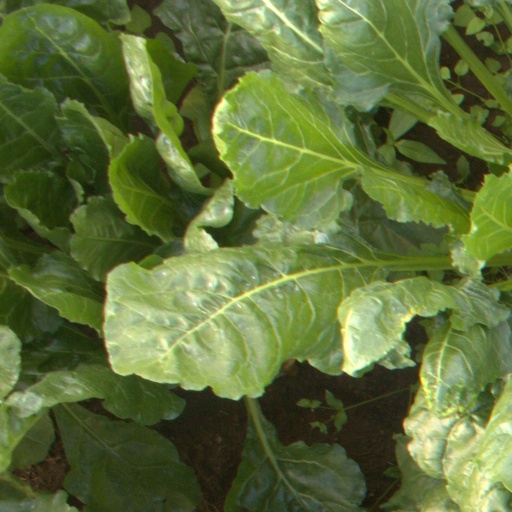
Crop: sugar beet